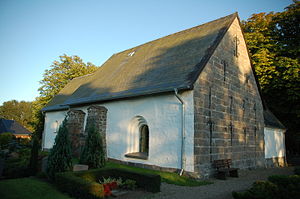
Nybøl (Sydslesvig)
Vor Frue hhv. Mariekirken i Nybøl
Nybøl eller Nübel er en landsby og kommune i det nordlige Tyskland under Kreis Slesvig-Flensborg i delstaten Slesvig-Holsten. Byen ligger cirka 5 kilometer nord for Slesvig by ved Langsøen i det sydvestlige Angel. Byen tilhørte i den danske tid Strukstrup Herred